Cercle de l'Union interalliée

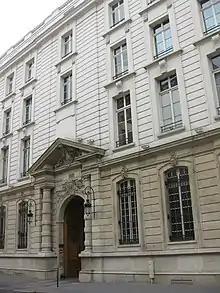
The clubhouse in Paris, also known as the Hôtel Perrinet de Jars

The cercle de l'Union interalliée, also known as the Cercle interallié, is a private sports, social and dining club established in 1917. The clubhouse is the Hôtel Perrinet de Jars at 33 rue du Faubourg Saint-Honoré in Paris, France. It adjoins the British Embassy and an annex of the embassy of Japan. Because of its very central Paris address (a stone throw from the Place de la Concorde), its majestic interiors and its beautiful French gardens, the clubhouse is often considered as one of the most beautiful if not the most prestigious in France.